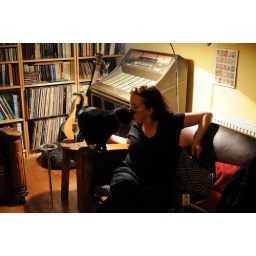
there is a cat that lives in my house